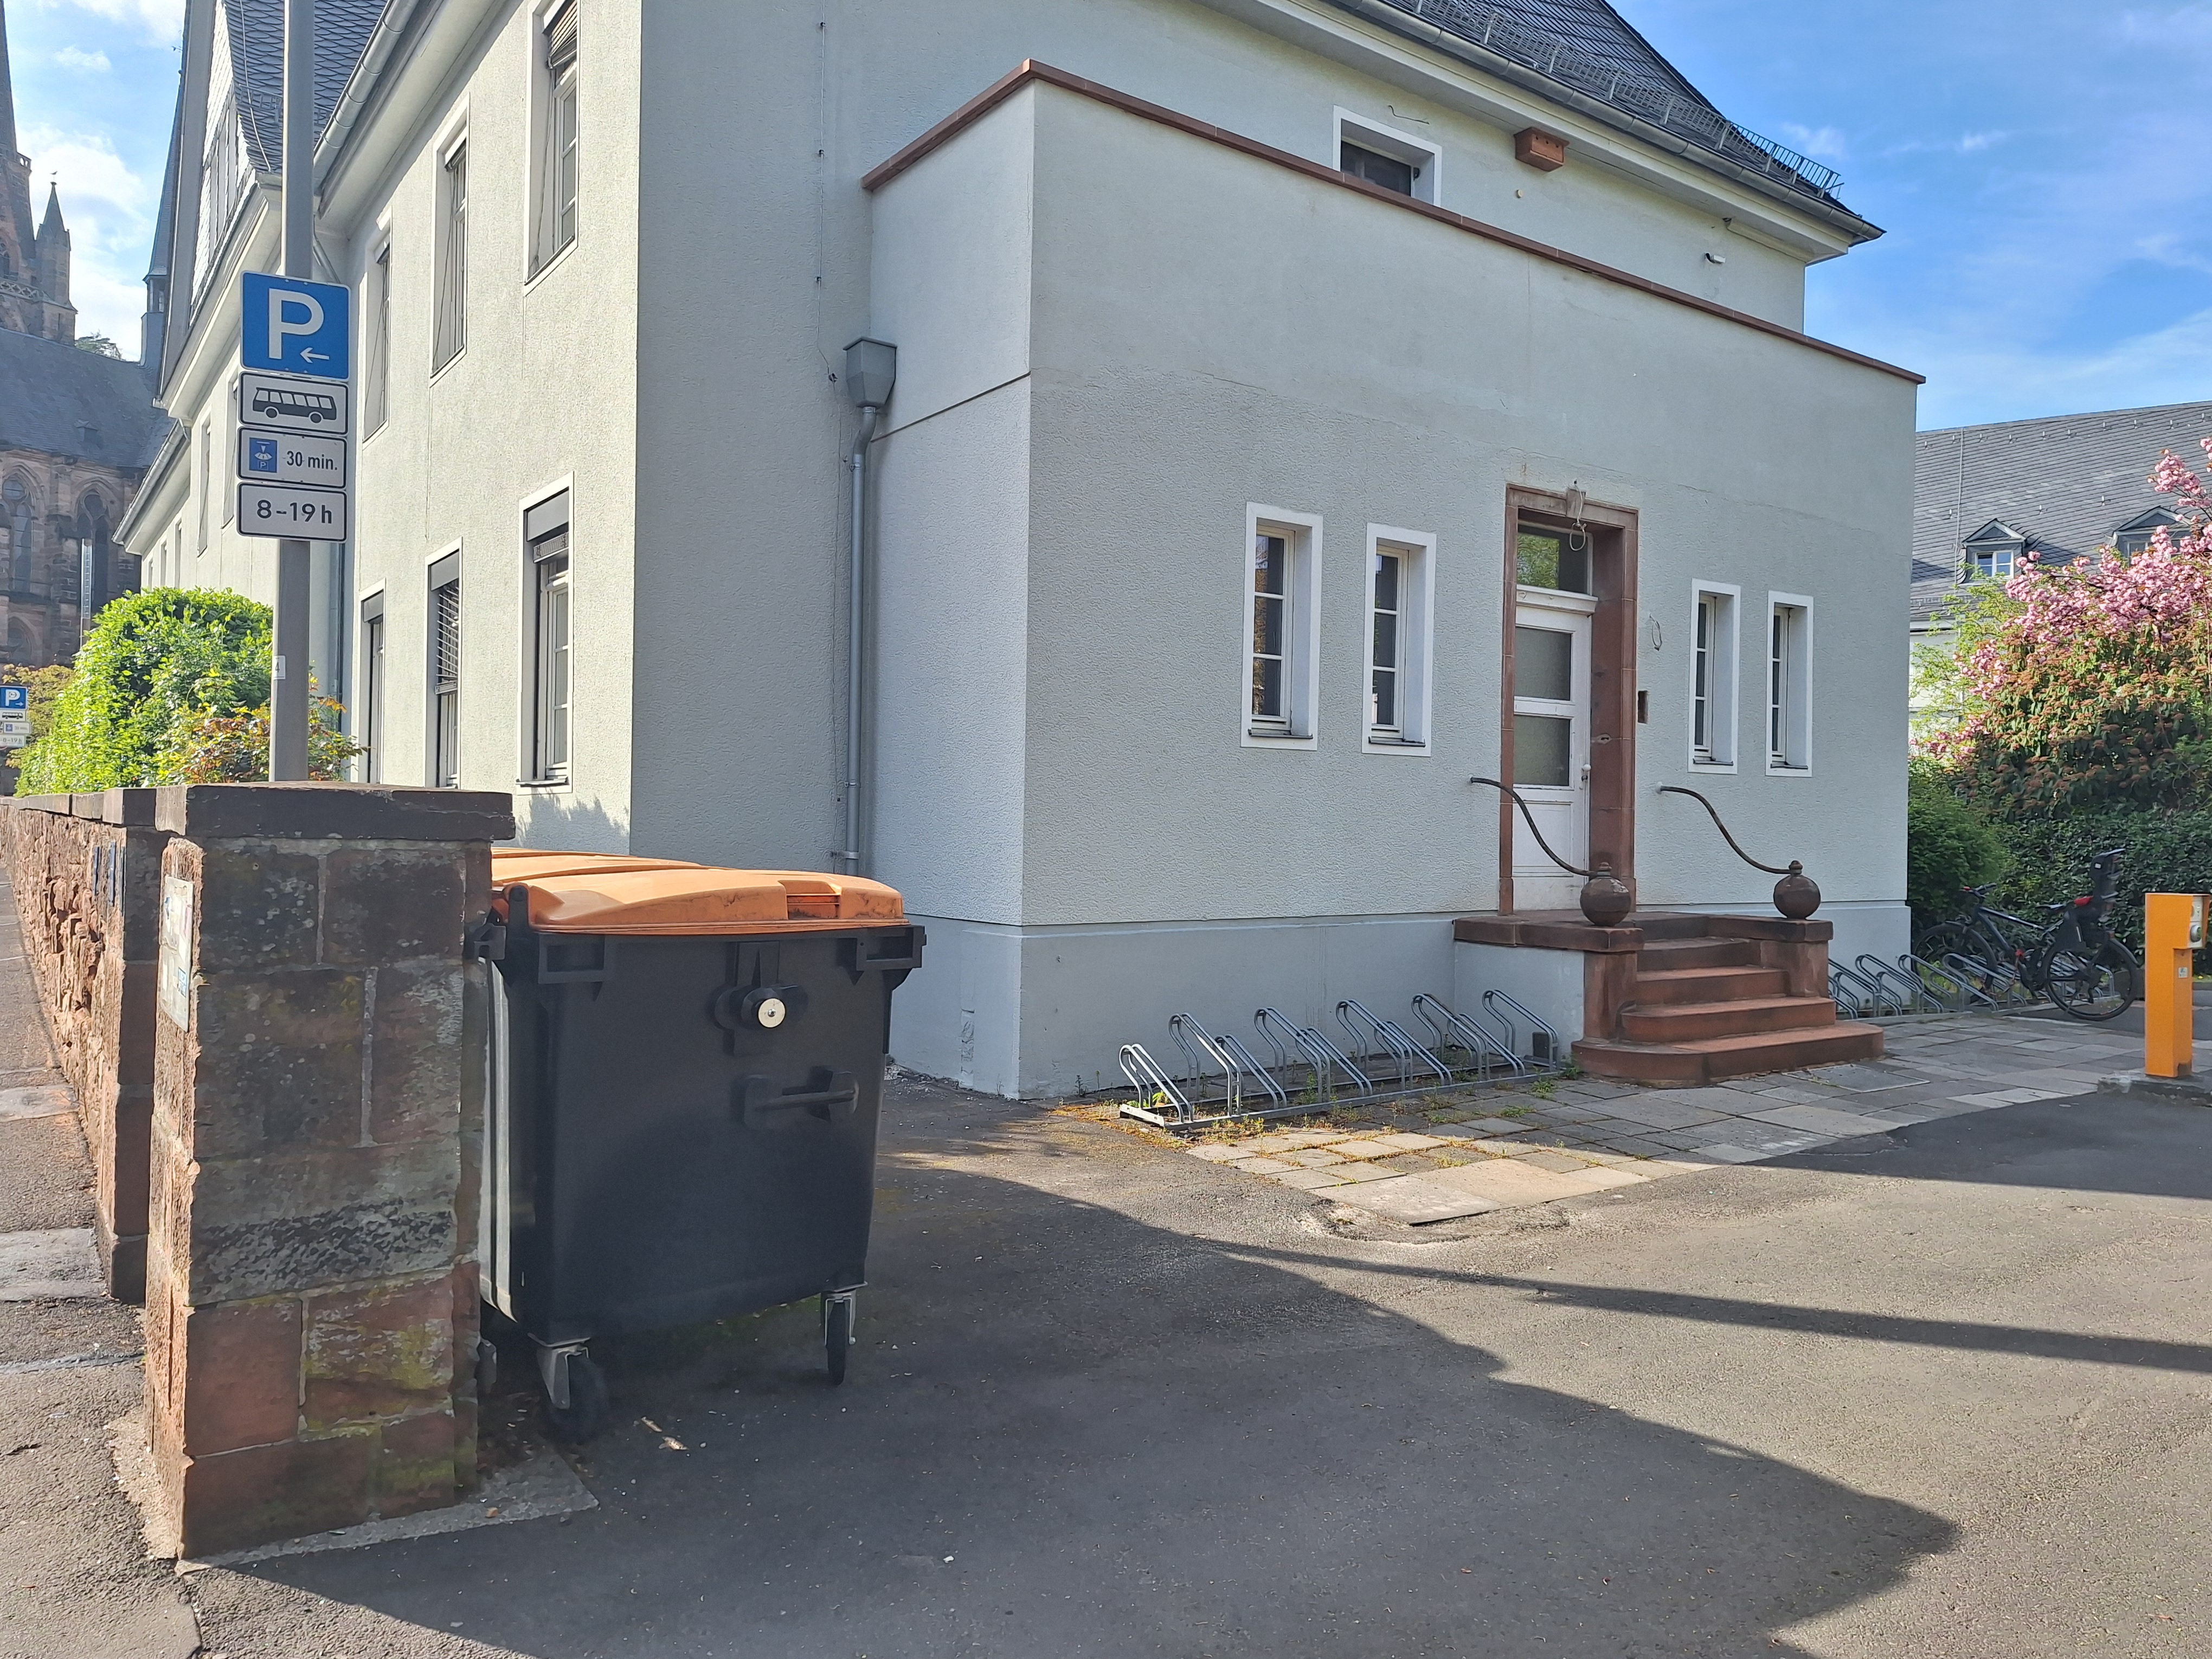
Building: Deutschhausstraße 12